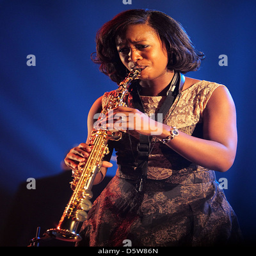
rhythm and blues artist performing in her home town